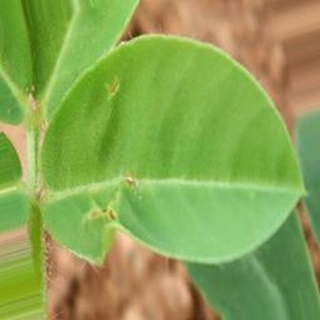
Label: healthy_groundnut